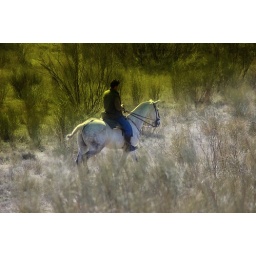
white horse in the field - serie 5